St Mark's Campanile

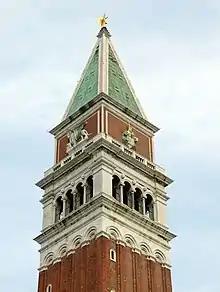
The belfry and spire as designed by Giorgio Spavento in 1489 and first executed by Pietro Bon (1512–1514)

The spire was once again destroyed in 1403 when flames from a bonfire lit to illuminate the tower in celebration of the Venetian victory over the Genoese at the Battle of Modon enveloped the wooden frame. It was rebuilt between 1405 and 1406. Lightning again struck the tower during a violent storm on 11 August 1489, setting ablaze the spire which eventually crashed into the square below. The bells fell to the floor of the belfry, and the masonry of the tower itself cracked. In response to this latest calamity, the procurators of Saint Mark "de supra", the government officials responsible for the public buildings around Saint Mark's Square, decided to rebuild the belfry and spire completely in masonry so as to prevent future fires. The commission was given to their "proto" (consultant architect and buildings manager), Giorgio Spavento. Although the design was submitted within a few months, the estimated cost was 50,000 ducats, and financial constraints in the period of recovery from the wars in Lombardy against Milan (1423–1454) delayed construction. Instead, Spavento limited repairs to the structural damage to the tower. A temporary clay-tile roof was placed over the belfry, and the bells that were still intact were rehung. The outbreak in 1494 of the Italian wars for the control of the mainland precluded any further action.